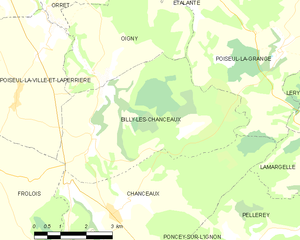
Billy-lès-Chanceaux est une commune française située dans le canton de Châtillon-sur-Seine du département de la Côte-d'Or en région Bourgogne-Franche-Comté.